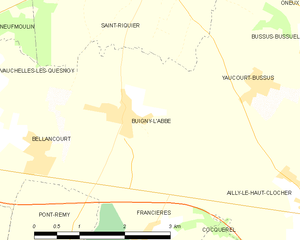
Carte des communes françaises Buigny-l'Abbé